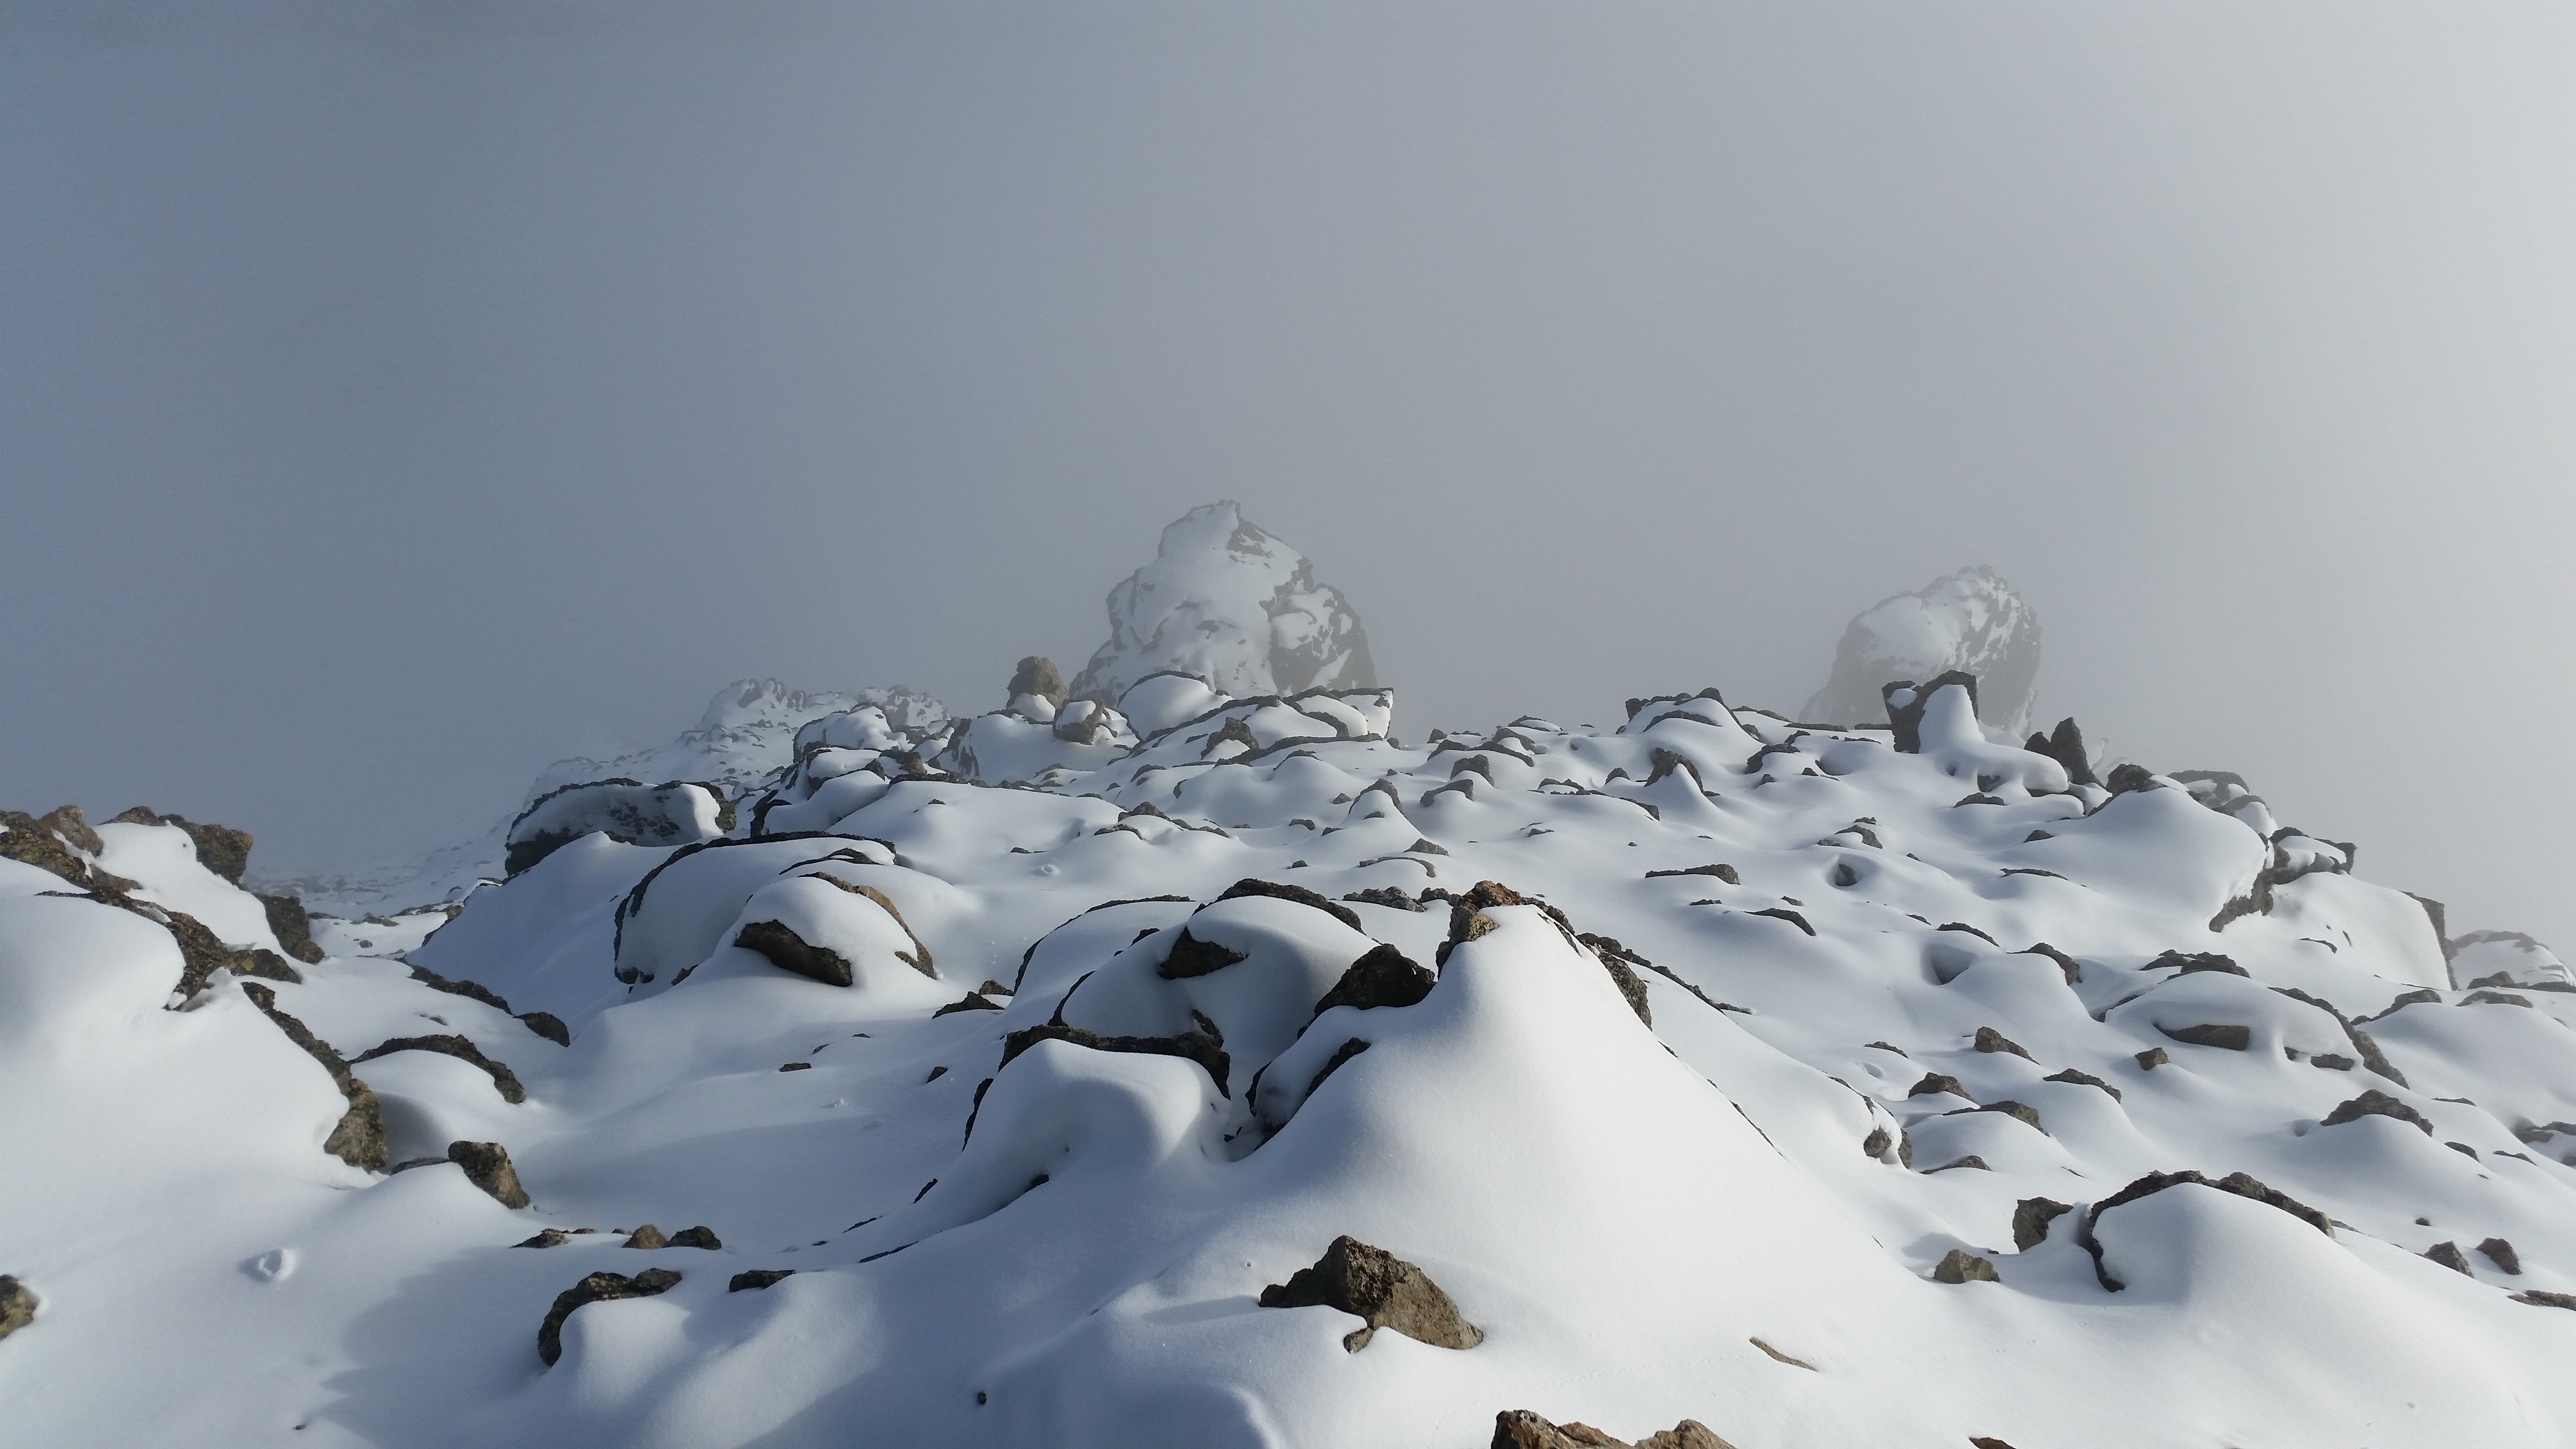
branch, snow, winter, frost, mountain range, ice, weather, alpine, arctic, season, mountain landscape, mountains, switzerland, blizzard, freezing, st moritz